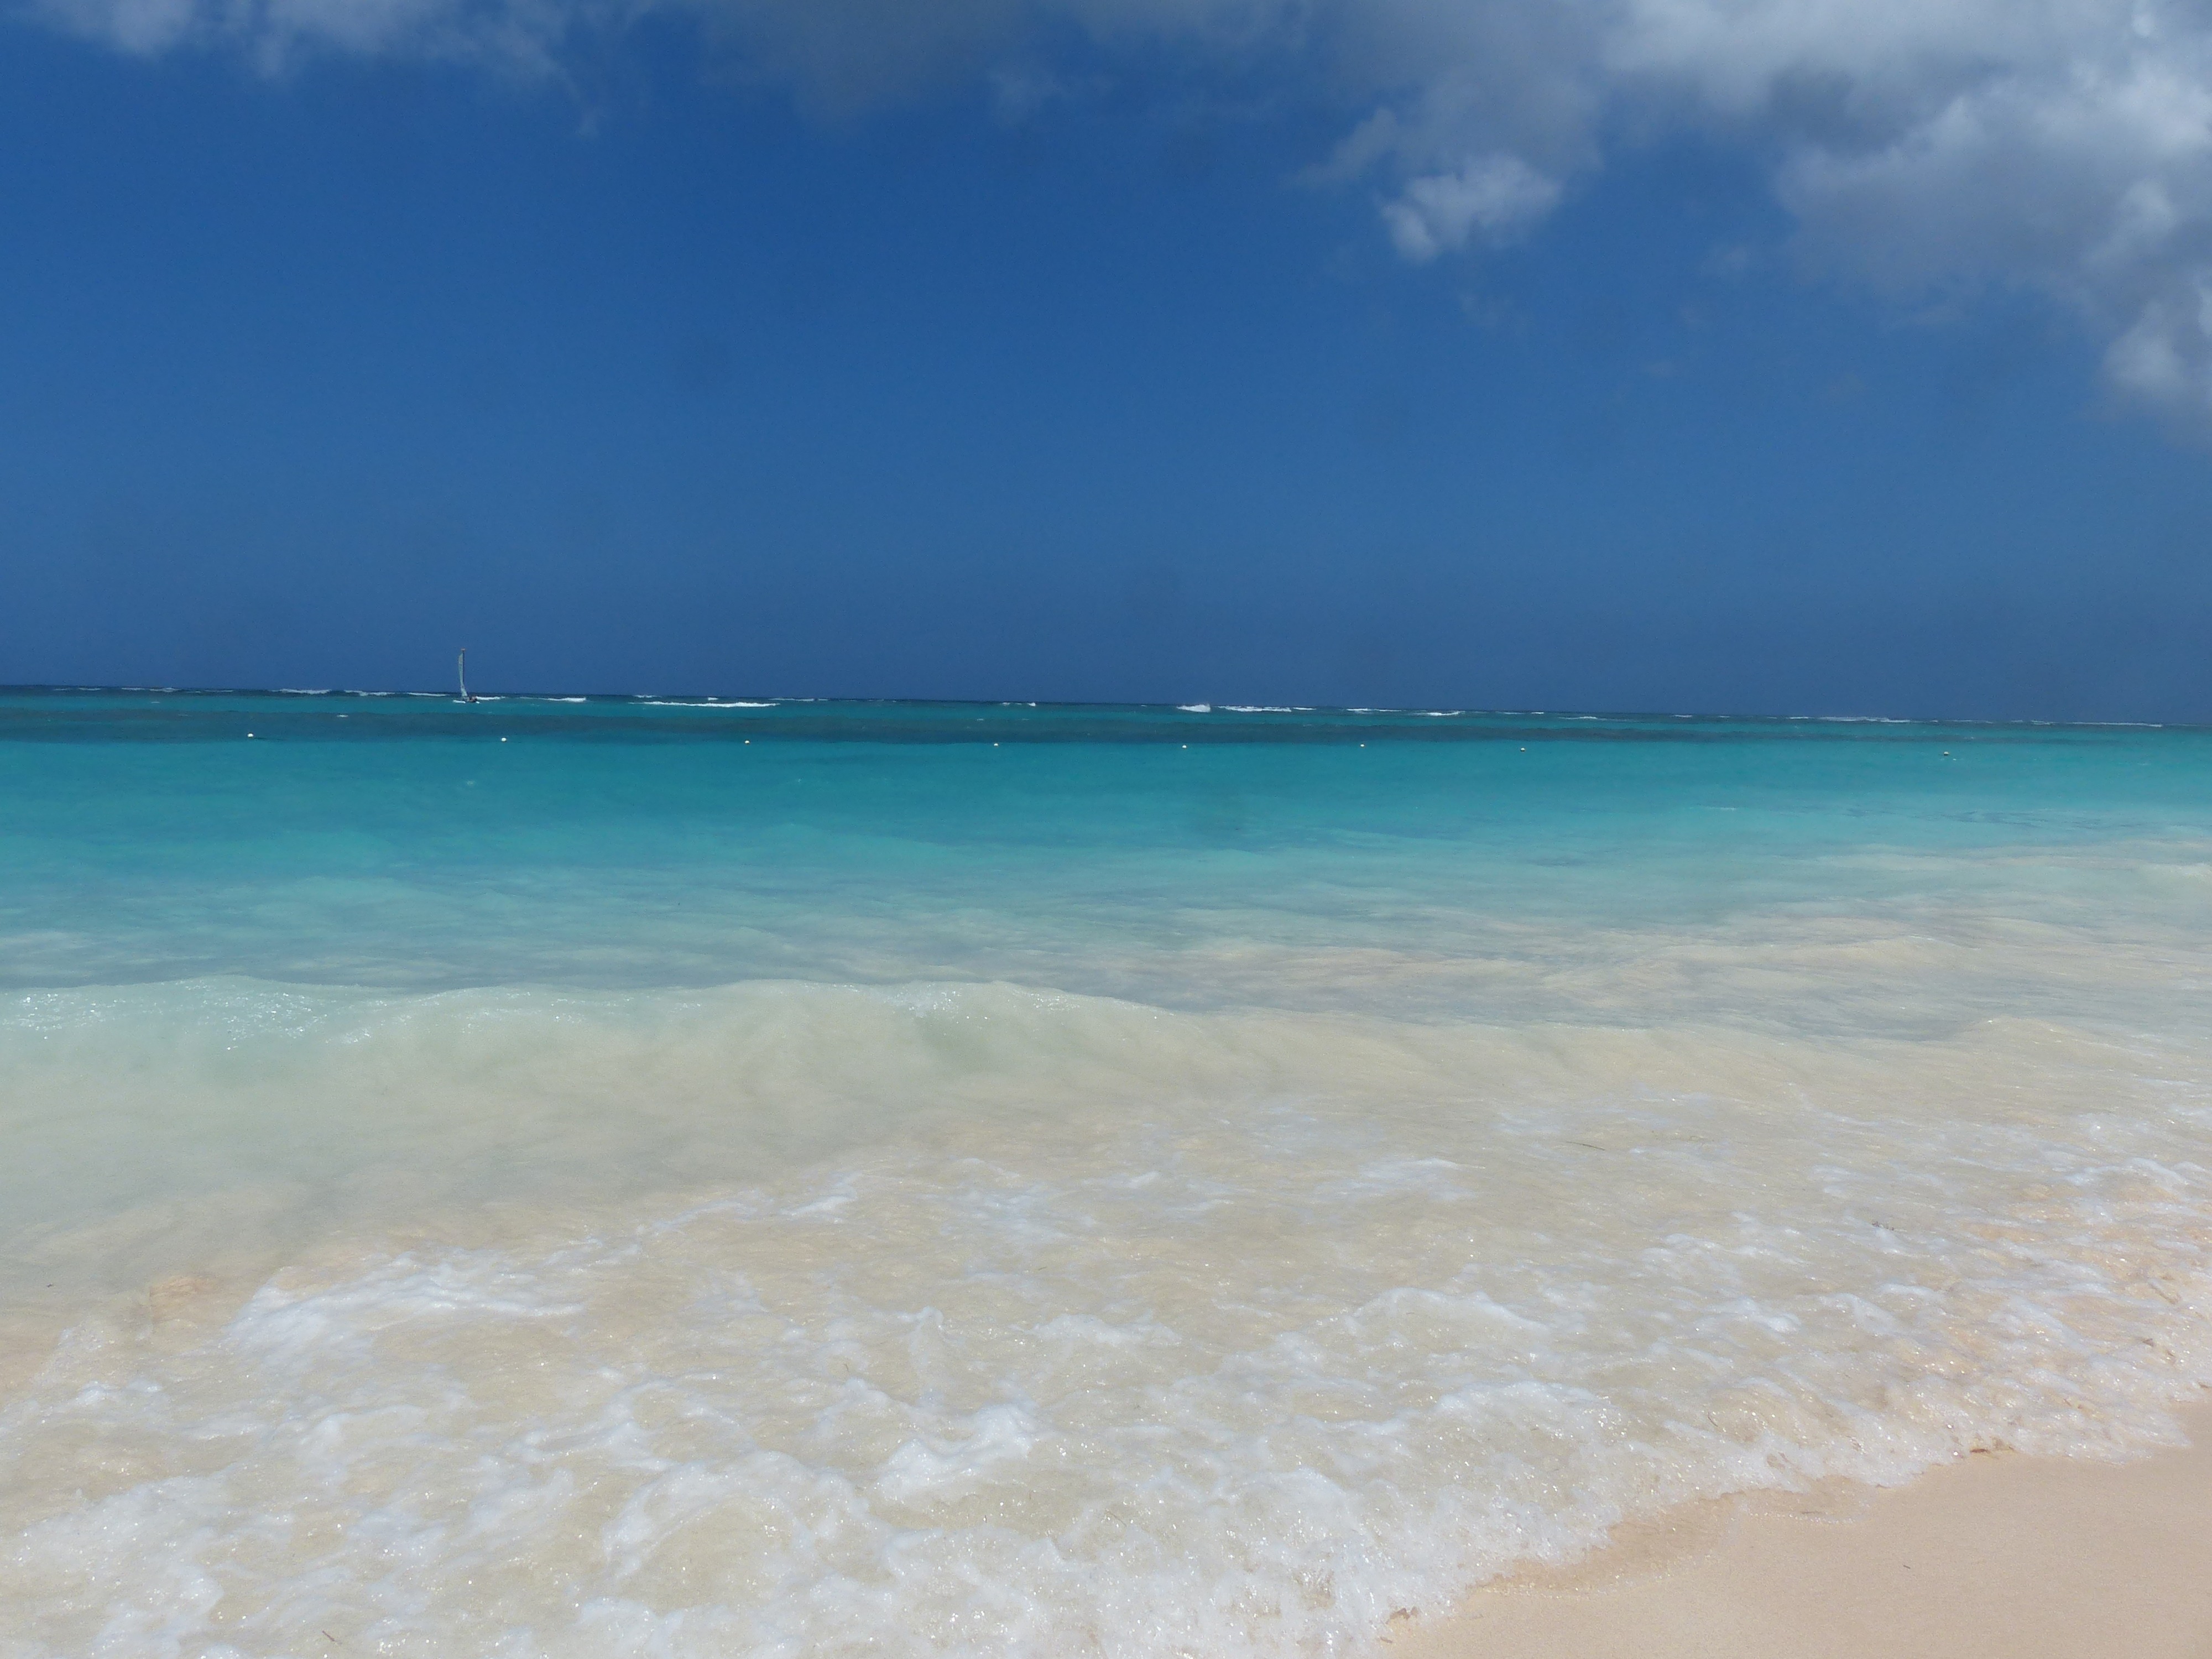
beach, sea, coast, sand, ocean, horizon, sky, shore, wave, relax, holiday, lagoon, bay, blue, body of water, caribbean, cape, wind wave